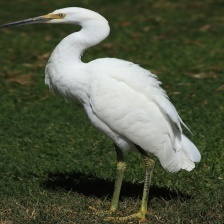
Species: SNOWY EGRET
Scientific name: EGRETTA THULA